Great Lakes Loons

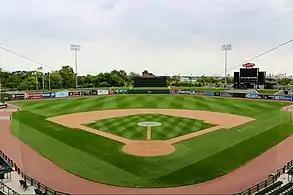
The Loons play at Dow Diamond in Midland, Michigan.

The Midwest League came to Battle Creek, in 1995 after the franchise formerly known as the Madison Hatters moved. The team was first known as the Battle Creek Golden Kazoos. Due to a trademark dispute and general fan dissatisfaction with the name (which is a nickname for the nearby city of Kalamazoo), the name was changed to the Michigan Battle Cats on March 9, 1995.